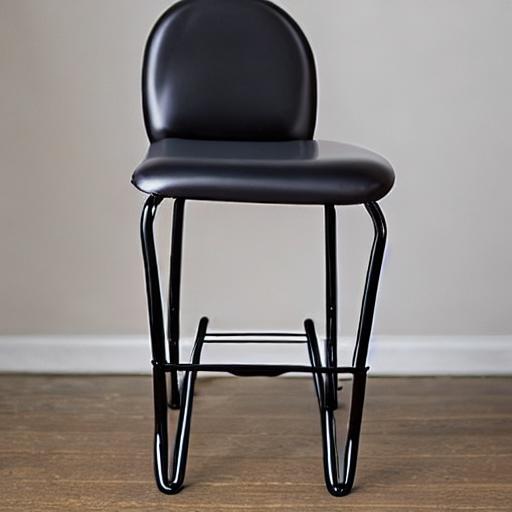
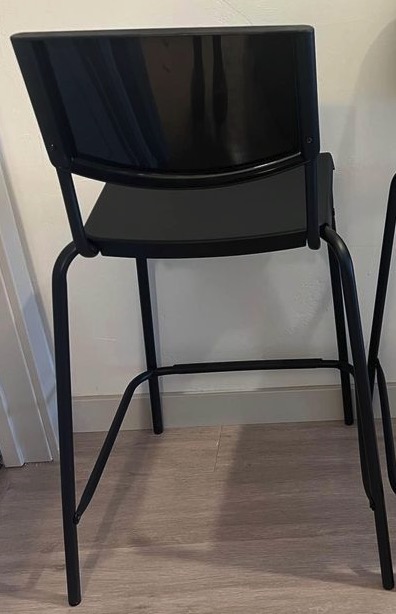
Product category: stool
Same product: no